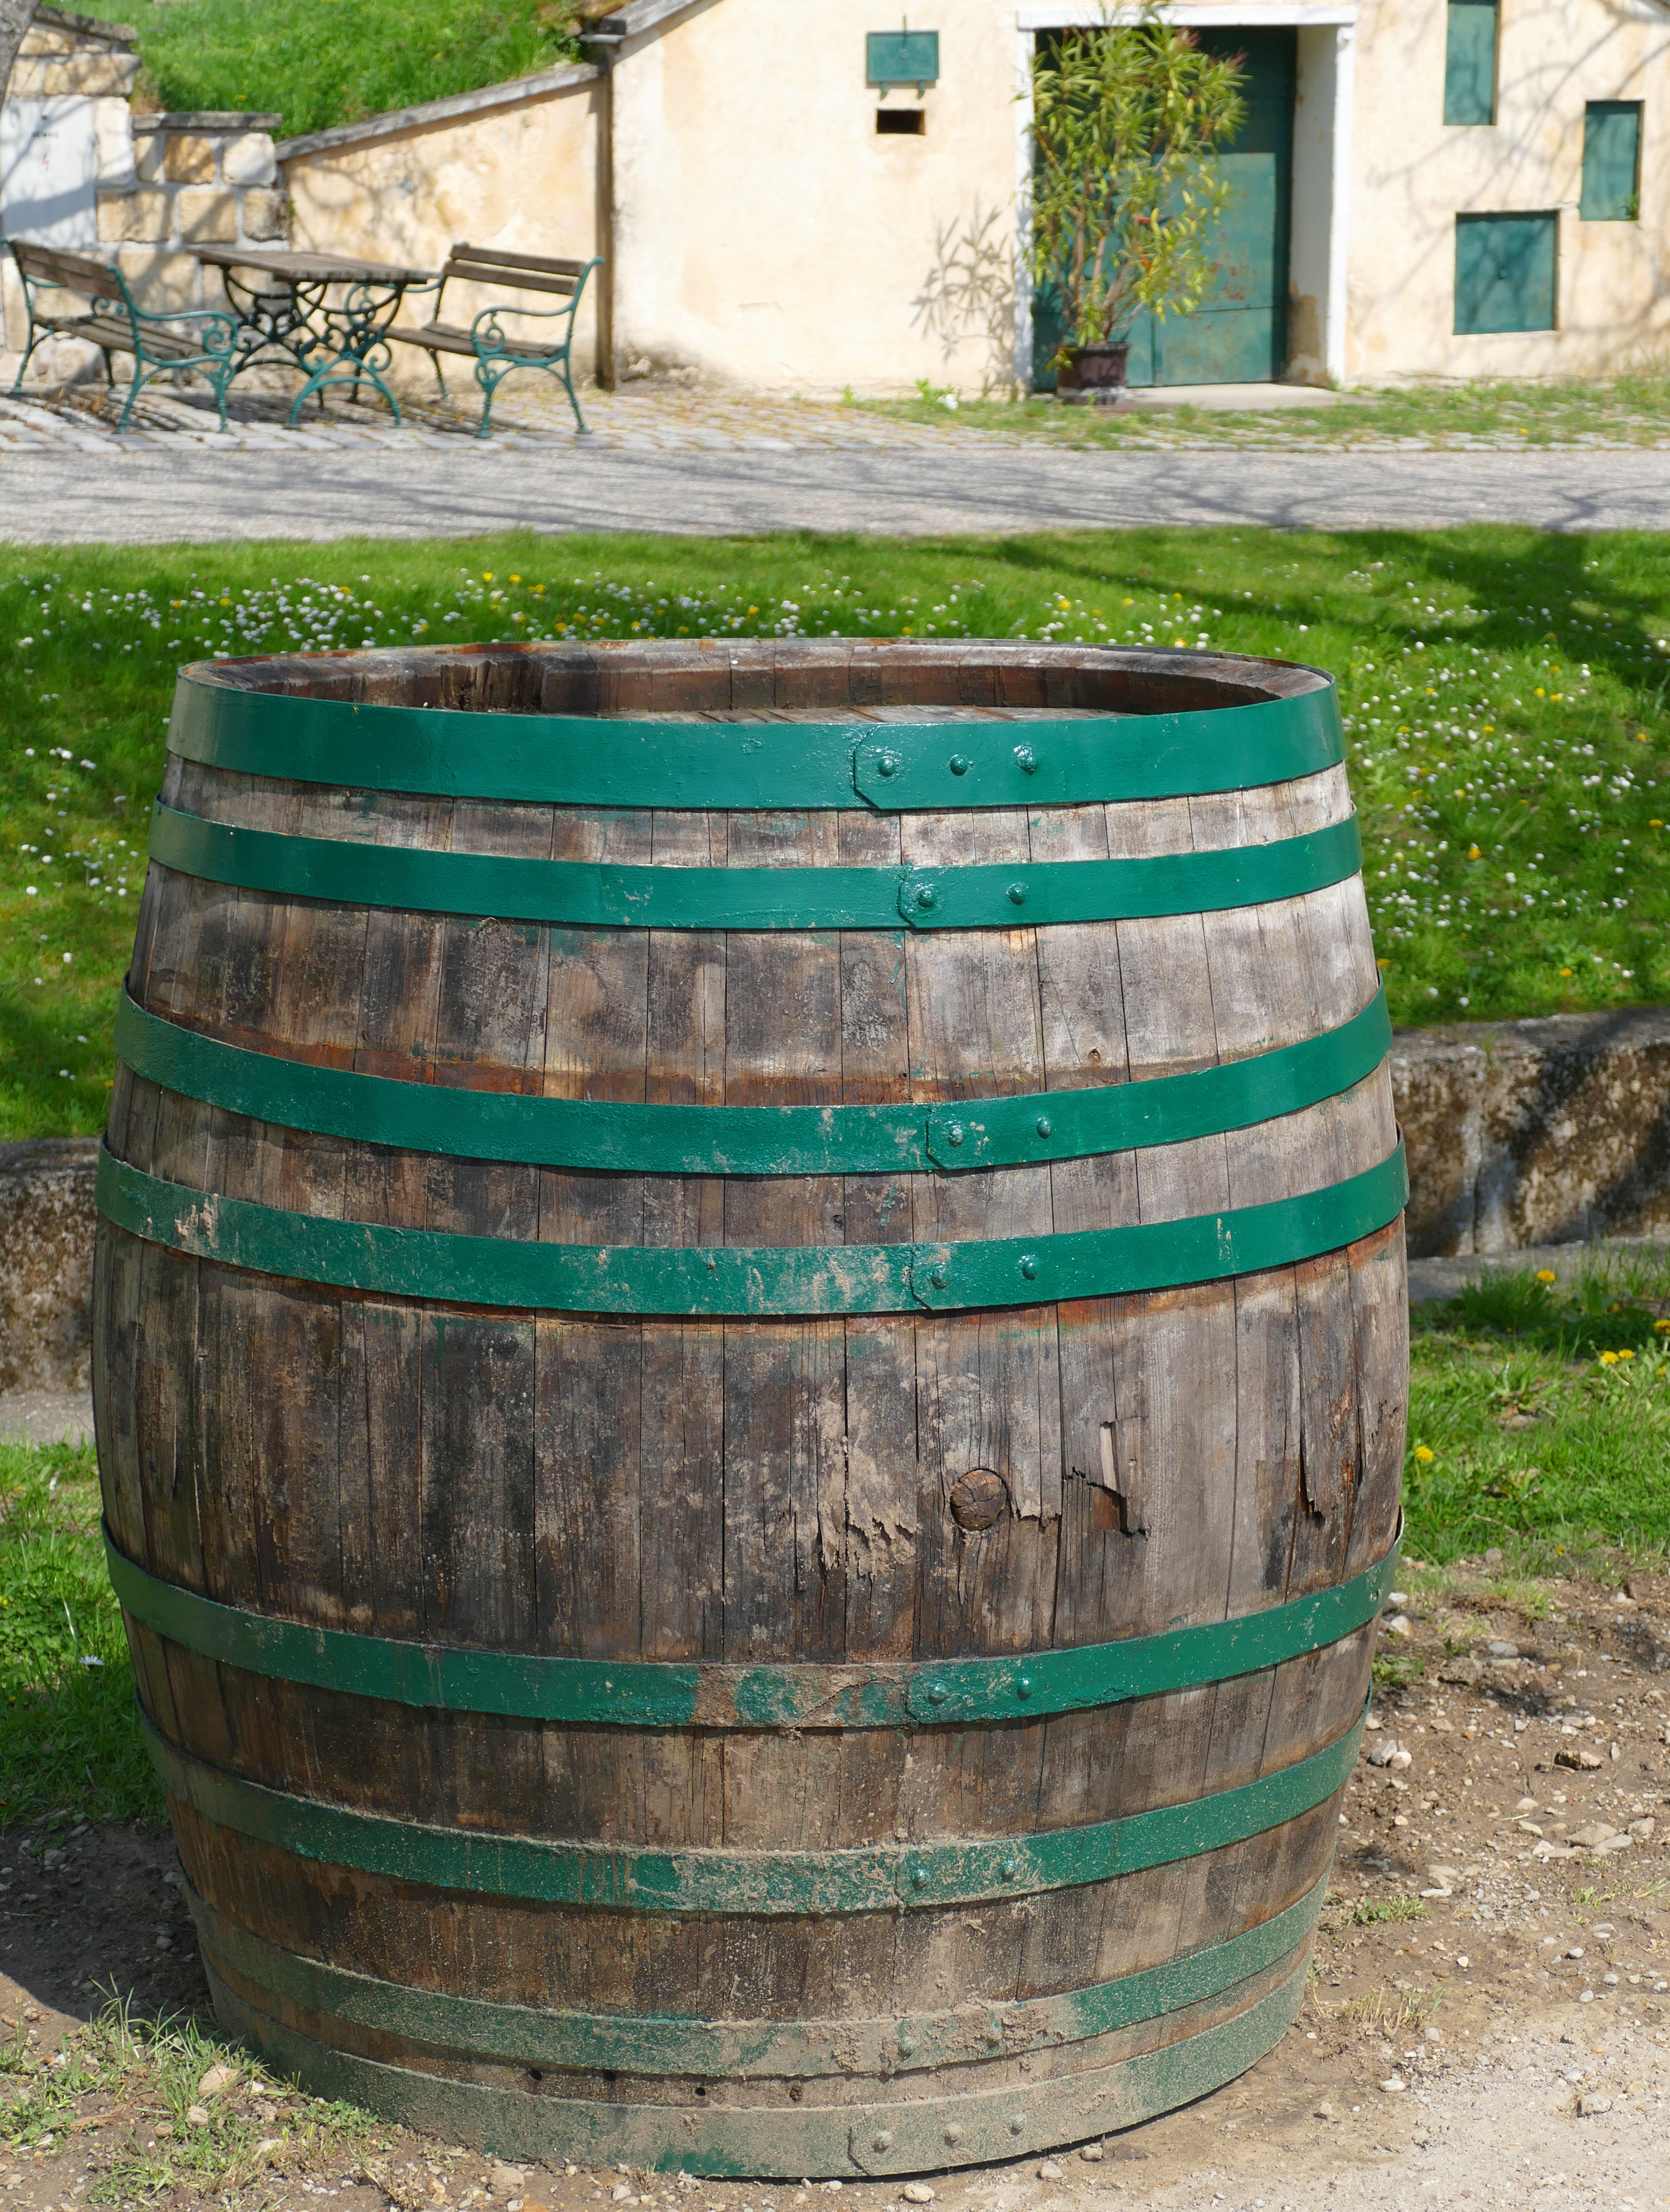
wood, lawn, backyard, brown, red wine, barrel, container, stock, yard, barrels, winery, burgenland, winemaker, wine barrel, wine barrels, man made object